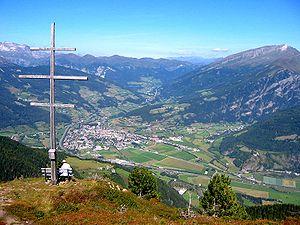
Le Wipptal est le nom donné à une vallée alpine divisée en une partie nord et une partie sud qui se rencontrent au col du Brenner dans le Tyrol, de part et d'autre de la frontière austro-italienne. Le col à 1 372 m d'altitude marque la ligne de partage des eaux entre les rivières Sill et Isarco qui est également celle qui sépare les deux principaux bassins hydrographiques de la mer Adriatique et de la mer Noire.
La croix chrétienne est le principal symbole du christianisme. Considérée de nos jours comme l'image du gibet de la crucifixion du Christ, sa symbolique est plus ancienne.
La province autonome de Trente, communément appelé Trentin, est une province italienne situé dans le Nord-Est du pays, ayant pour chef-lieu la ville de Trente, qui lui a donné son nom. Le Trentin s'articule sur un axe principal constitué par l'ample sillon longitudinal du fleuve Adige, avec à l'ouest les Alpes rhétiques méridionales et à l'est les Dolomites.